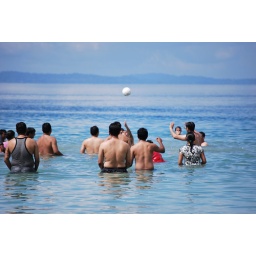
Xebia team enjoying volley ball in Elephant beach at Havelock Island.